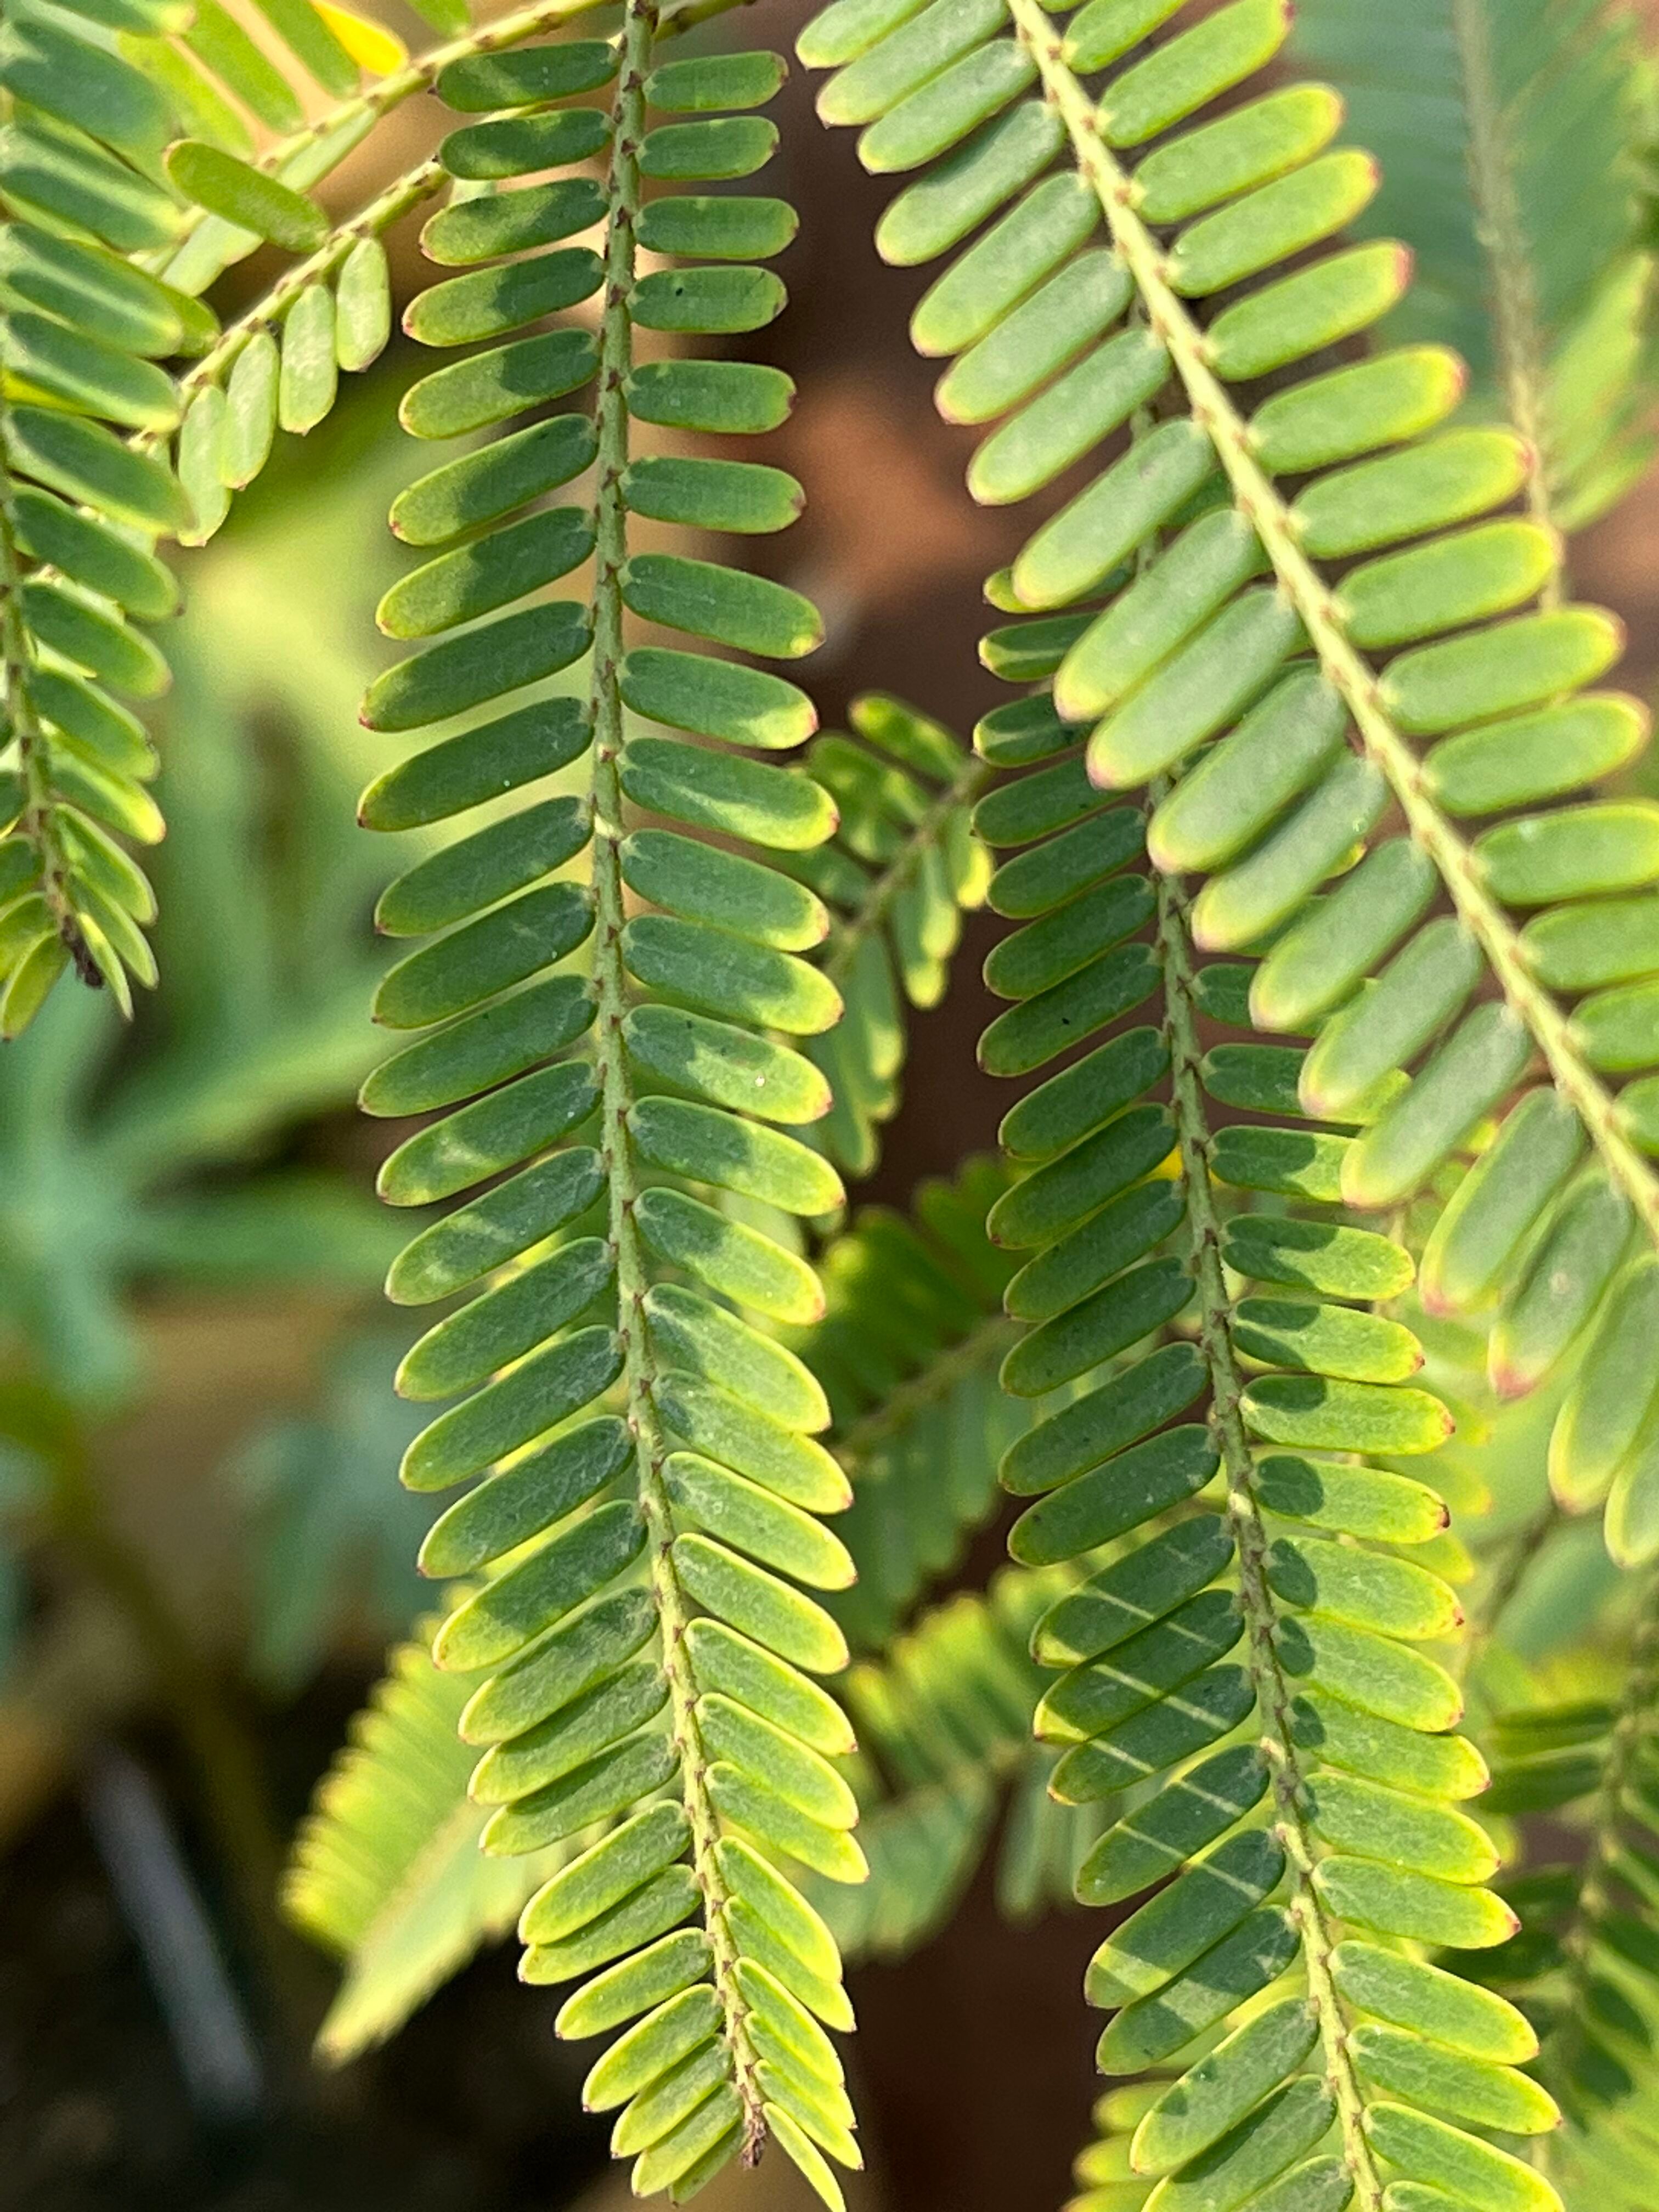
Plant species: phyllanthus-emblica